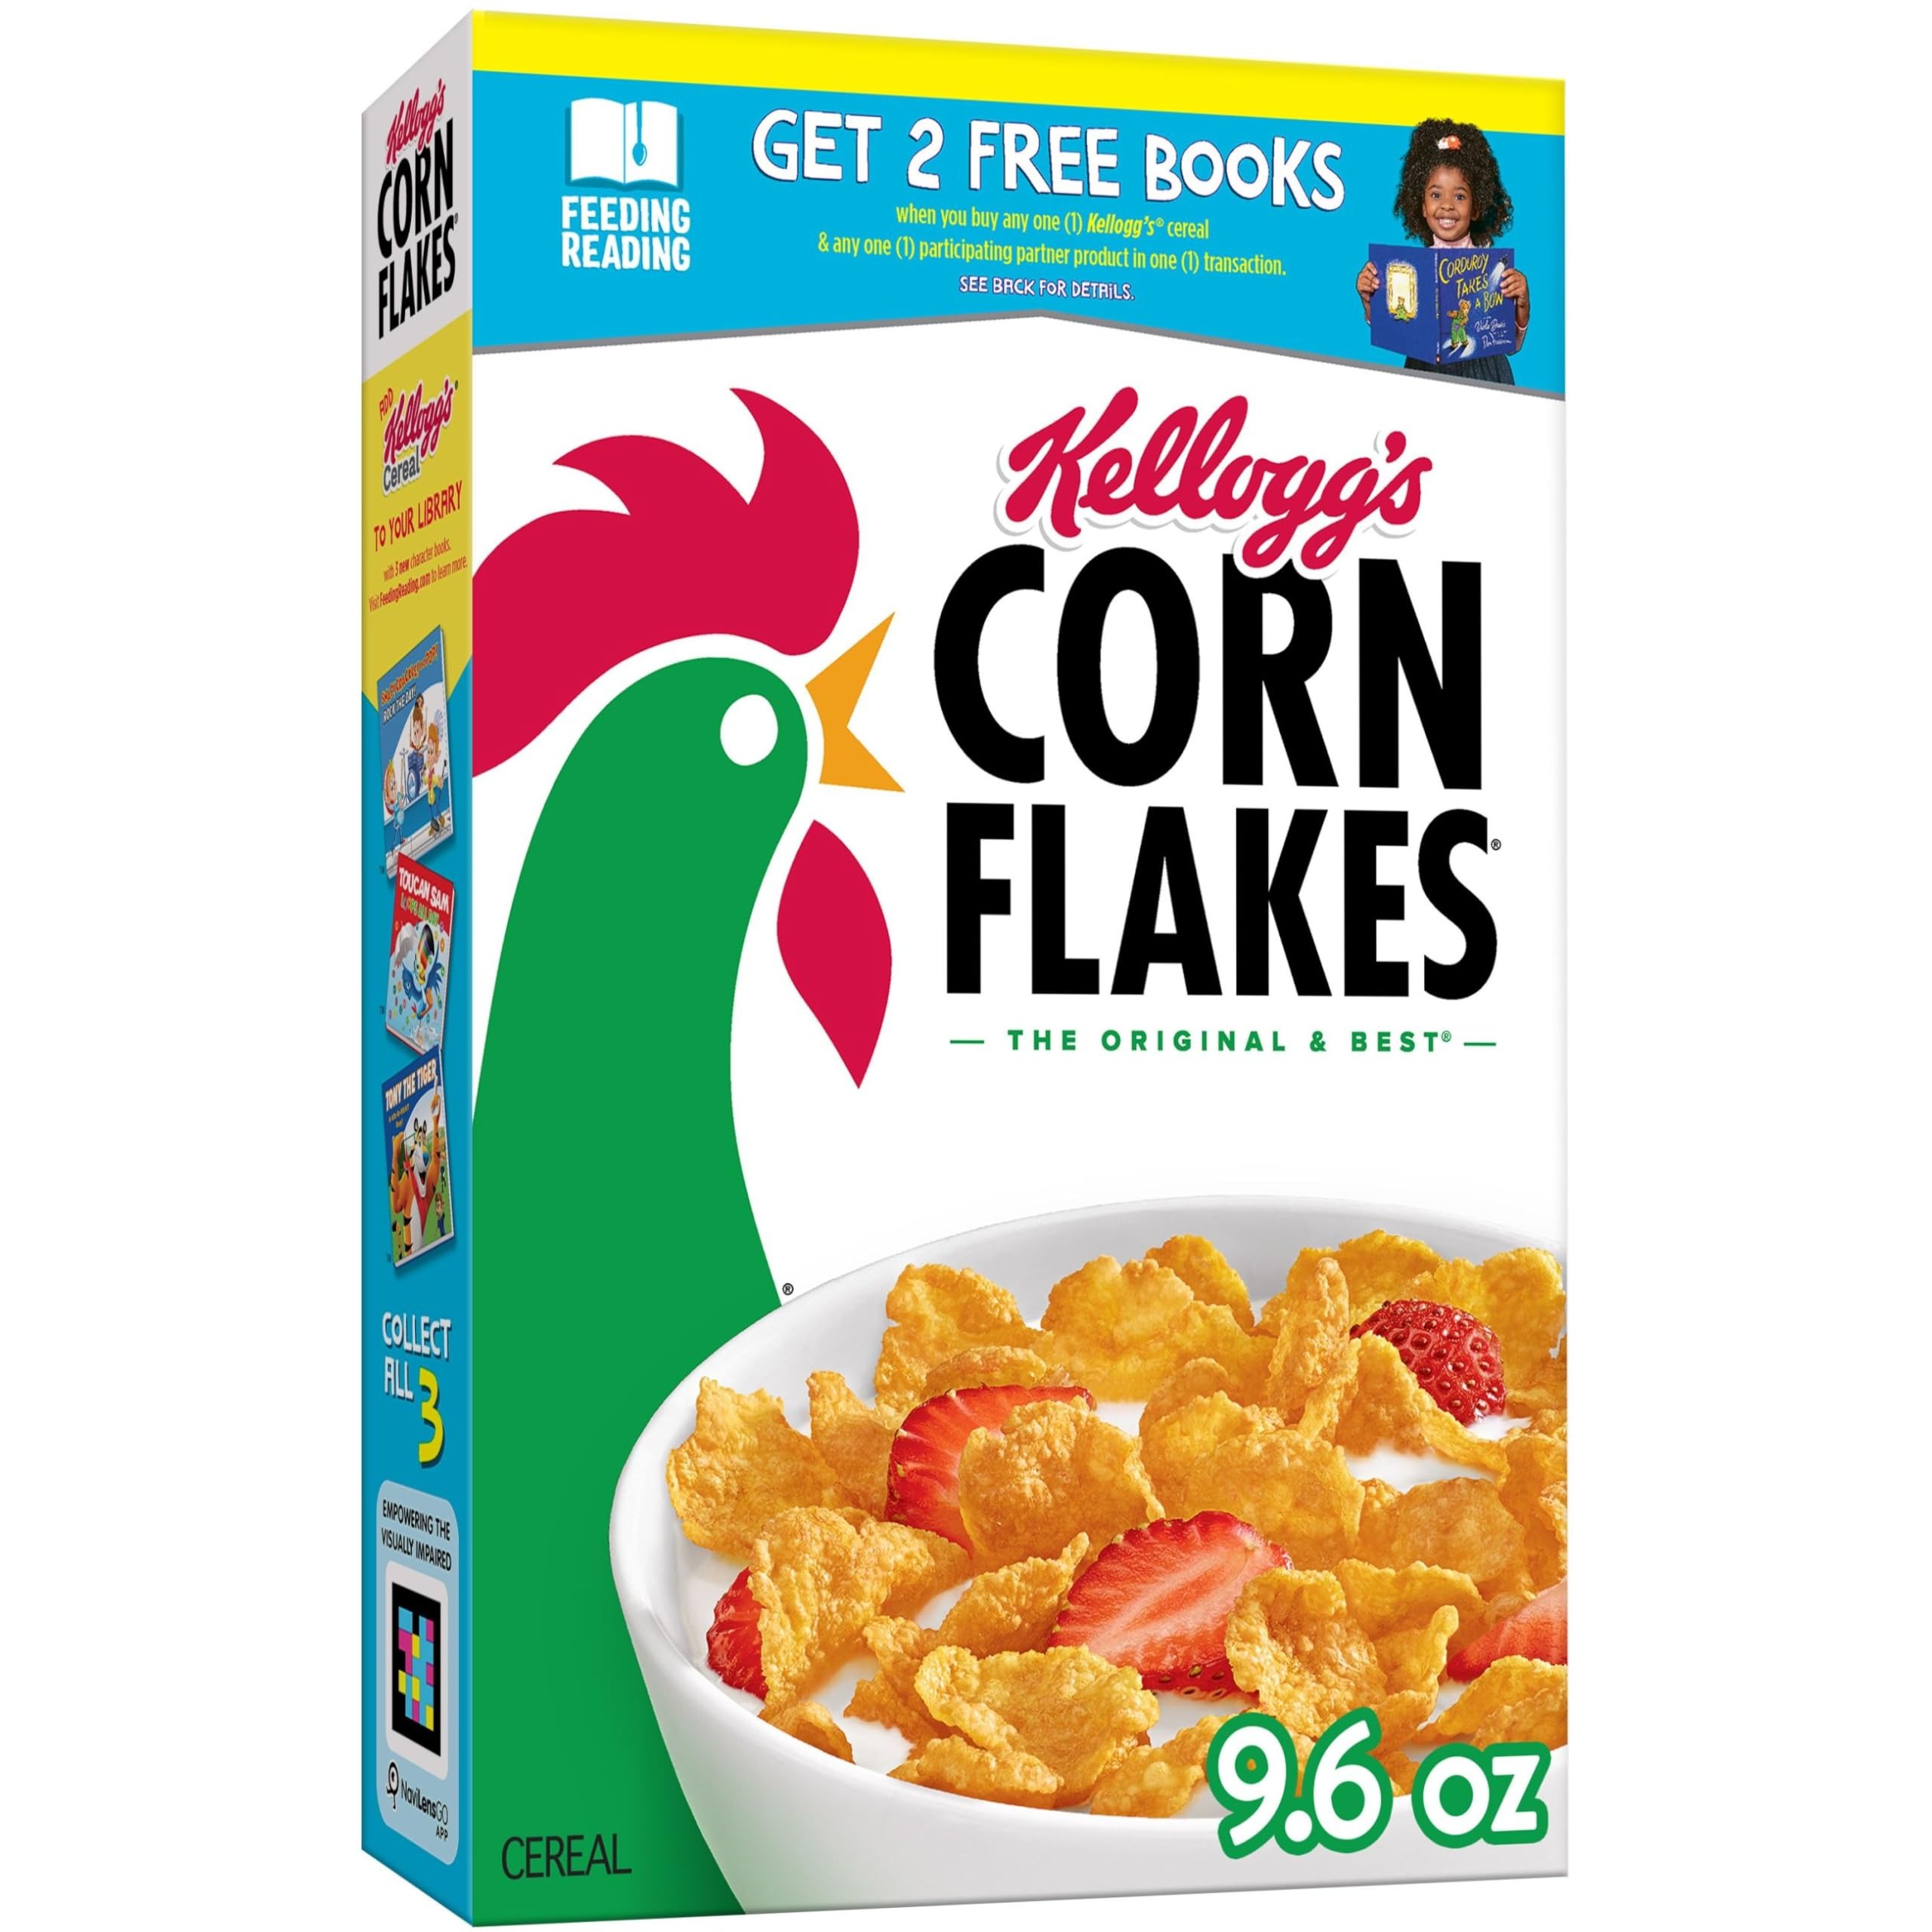
Item Name: Kellogg’s Corn Flakes Breakfast Cereal, 8 Vitamins and Minerals, Healthy Snacks, Original, 9.6oz Box (1 Box)
Bullet Point 1: Kellogg’s is partnering with Penguin Random House to provide two free books when you purchase one participating Kellogg's cereal and one participating partner product; Go to feedingreading.com for details; Packaging may vary
Bullet Point 2: A classic family favorite; Enjoy by the bowlful, as the base for desserts from cookies to pie crust, and in savory dishes as a stand-in for breadcrumbs
Bullet Point 3: Good source of 8 vitamins and minerals; No artificial colors or flavors; Excellent source of iron
Bullet Point 4: A low fat, healthy cereal that's sure to please both kids and adults; Enjoy with milk or in lunch and dinner recipes
Bullet Point 5: Includes 1, 9.6-ounce box of ready-to-eat Corn Flakes cereal; Packaged for freshness and great taste
Value: 9.6
Unit: Ounce

Price: 5.39